Ajilon Jasper Nasiu

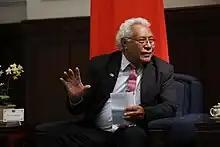

Ajilon Jasper Nasiu is a Solomon Islands public servant who served as the sixth Speaker of the National Parliament of Solomon Islands from 2014 to 2019. He was replaced by Patteson Oti.